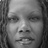
Emotion: neutral